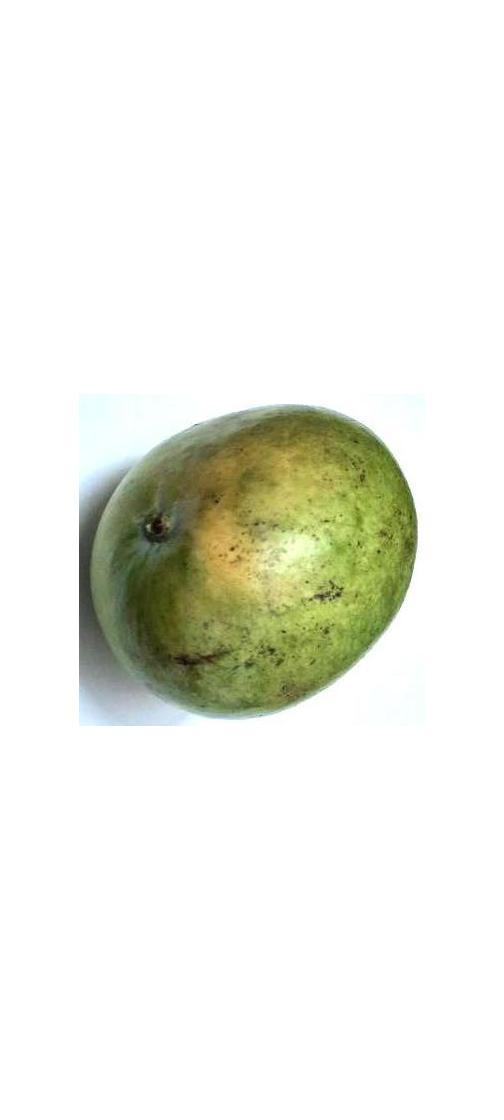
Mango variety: Rupali